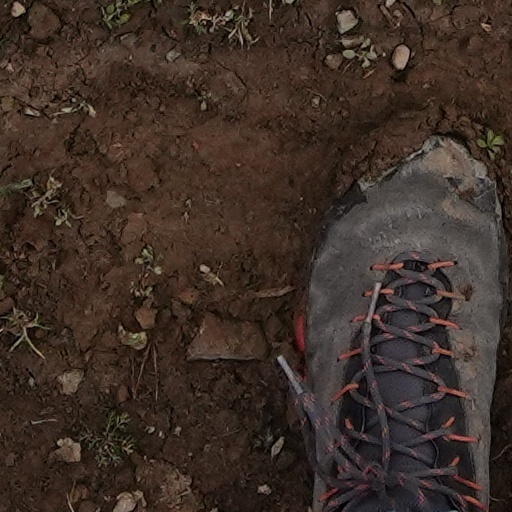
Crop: wheat